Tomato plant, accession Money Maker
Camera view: tilt-top (135 deg); turntable rotation: 270 degrees
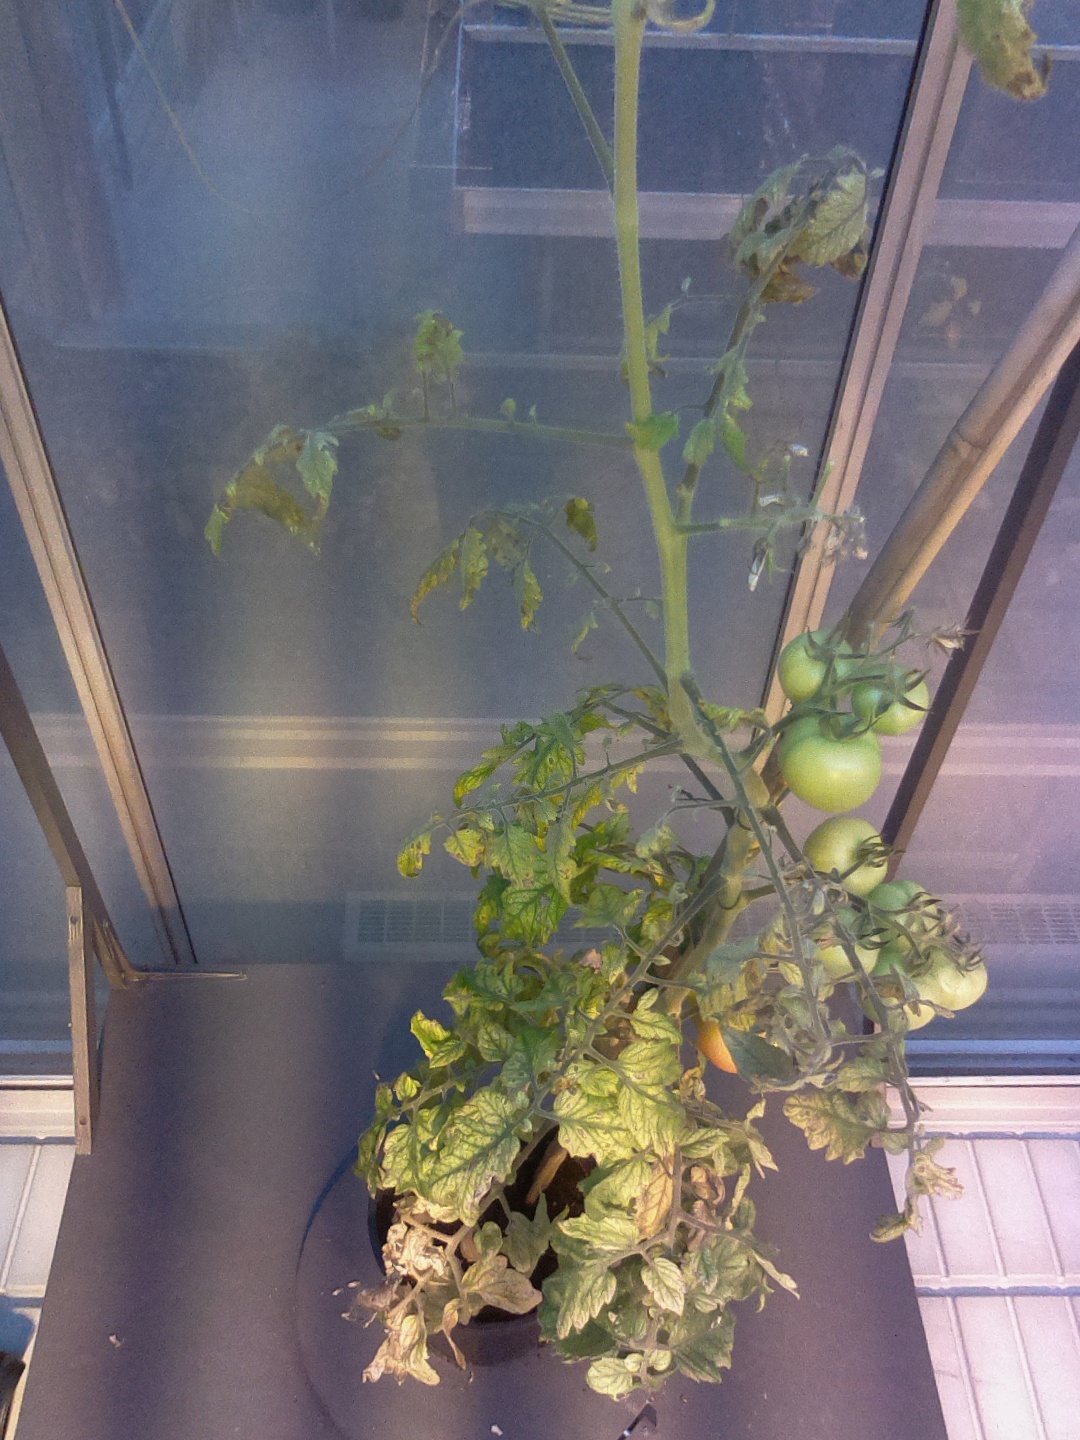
BBCH growth stage 80: fruits start showing typical ripe color (orange -> red)